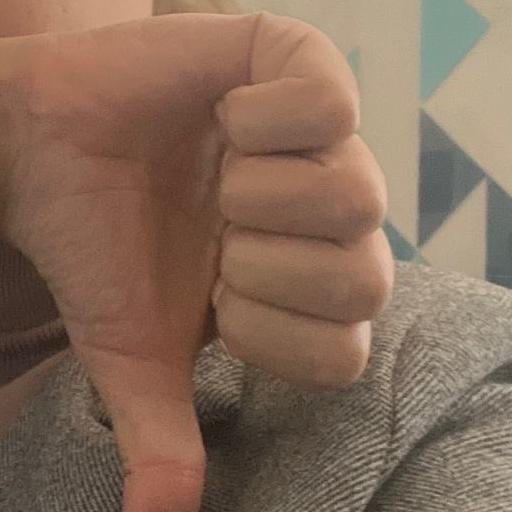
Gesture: dislike